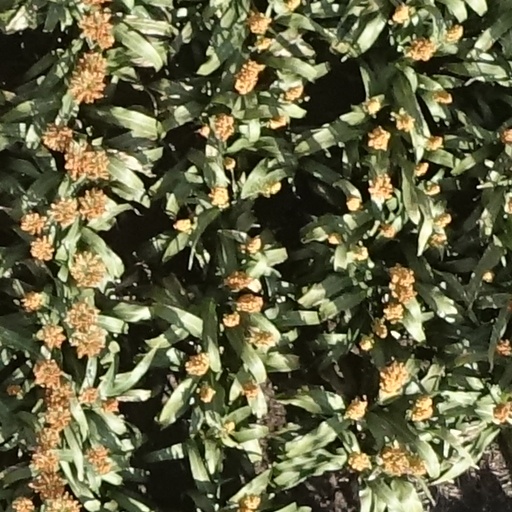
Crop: sorghum